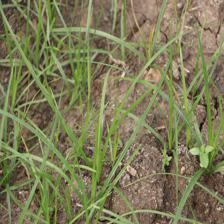
Label: Grass